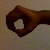
The image shows a hand gesture representing the number 0 in Indian Sign Language.